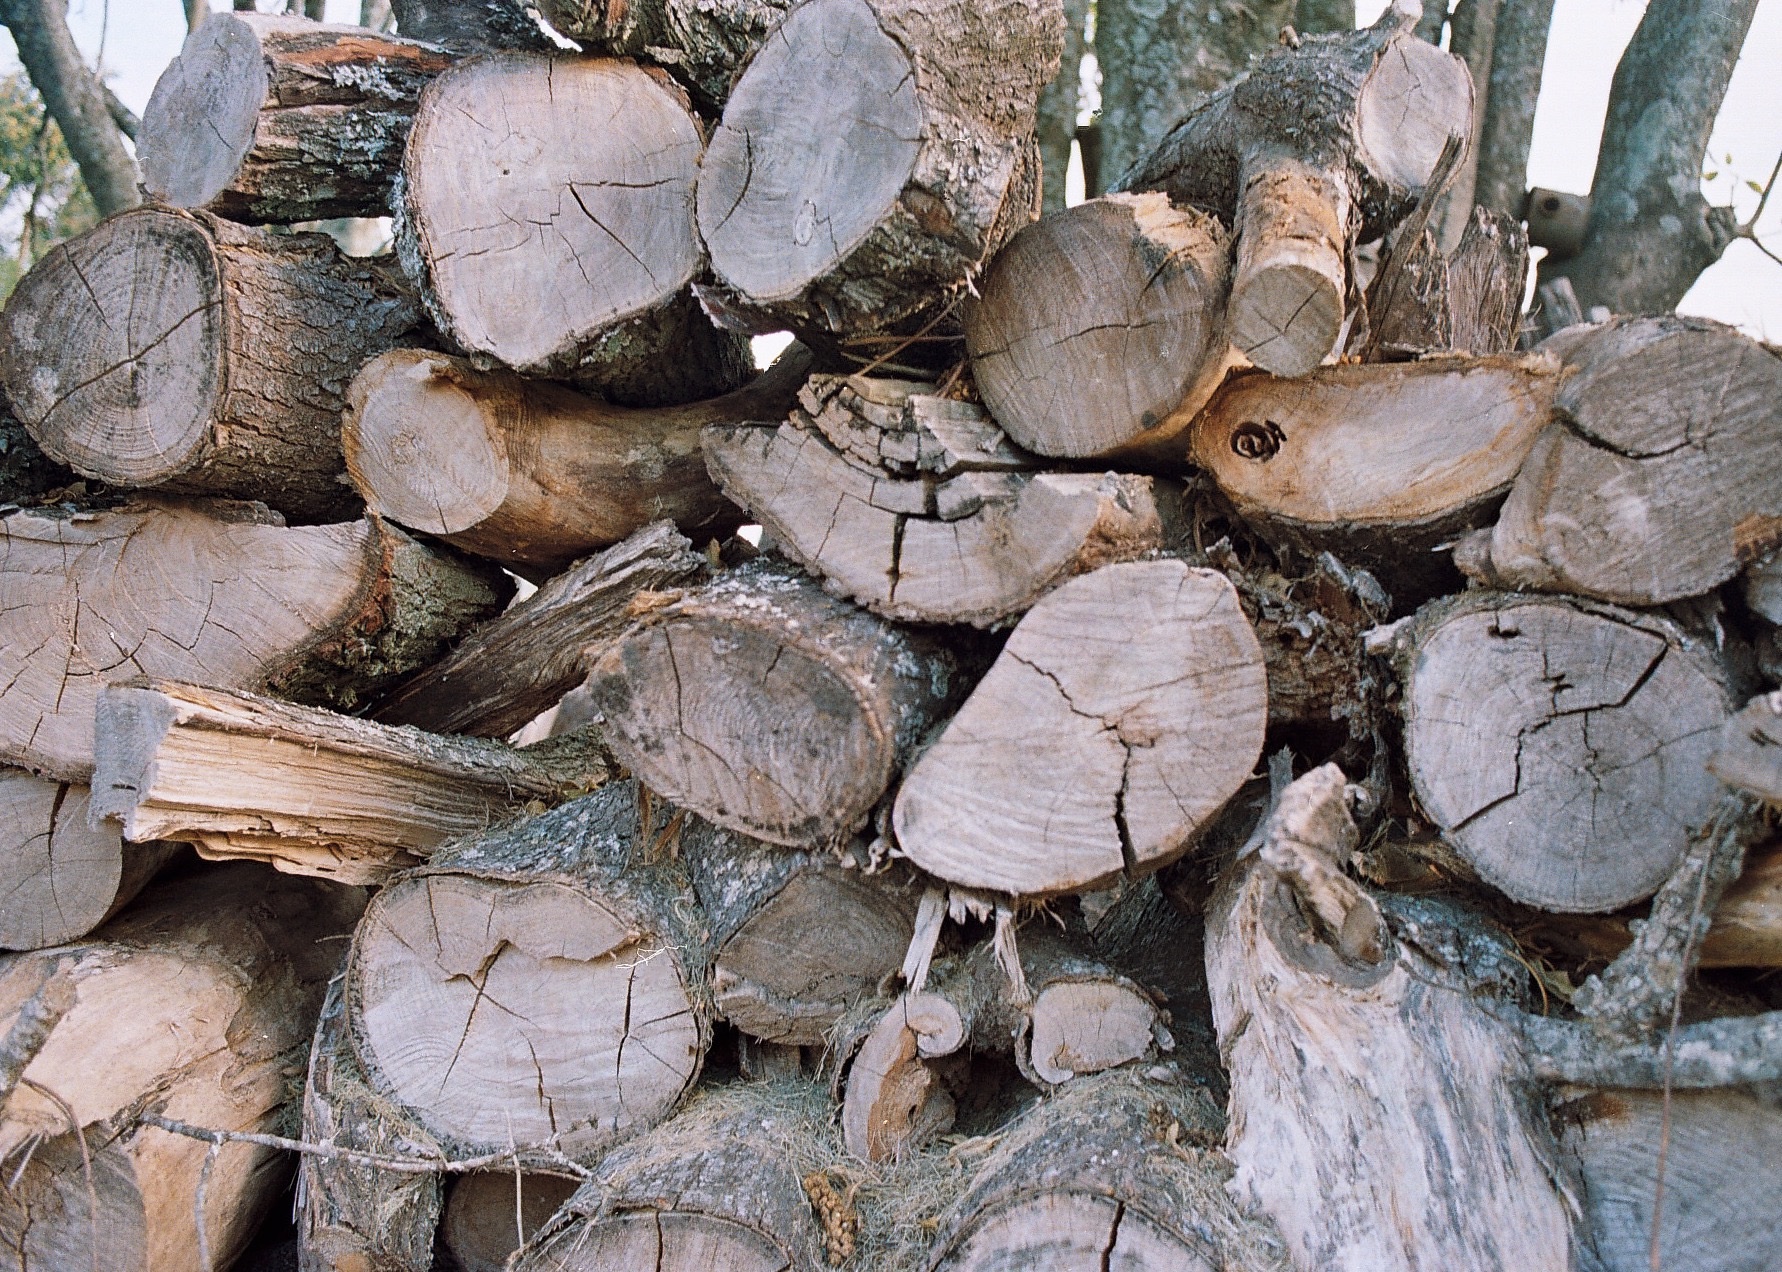
tree, wood, trunk, oyster mushroom